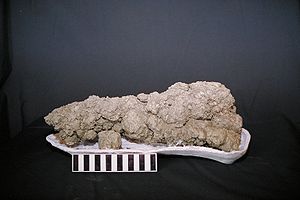
Koprolit
Koprolit fra en dinosaur (skala 15cm)
Koprolit er det videnskabelige navn for fossileret afføring. Udtrykket stammer fra græsk κόπρος kopros og λίθος lithos. Koprolitter regnes under sporfossiler, eftersom de ikke udgør mere end et spor efter den organisme der efterlod dem.